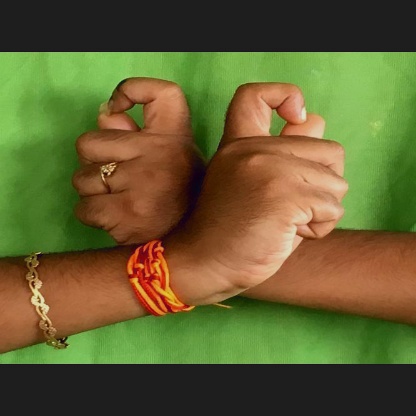
Mudra: Berunda